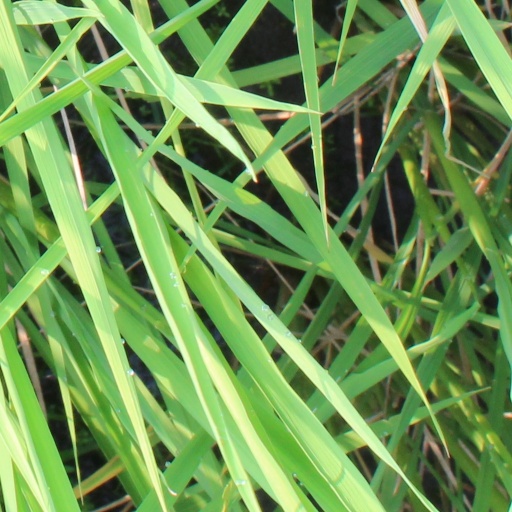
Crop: rice